Vasant Kanya Mahavidyalaya

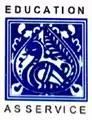
Logo of the college

Vasant Kanya Mahavidyalaya, also known as Vasant Kanya Mahavidyalaya PG college or VKM, is a women's college in Varanasi (India), admitted to the privileges of the Banaras Hindu University. It was established in 1954 by Dr. Rohit Mehta.